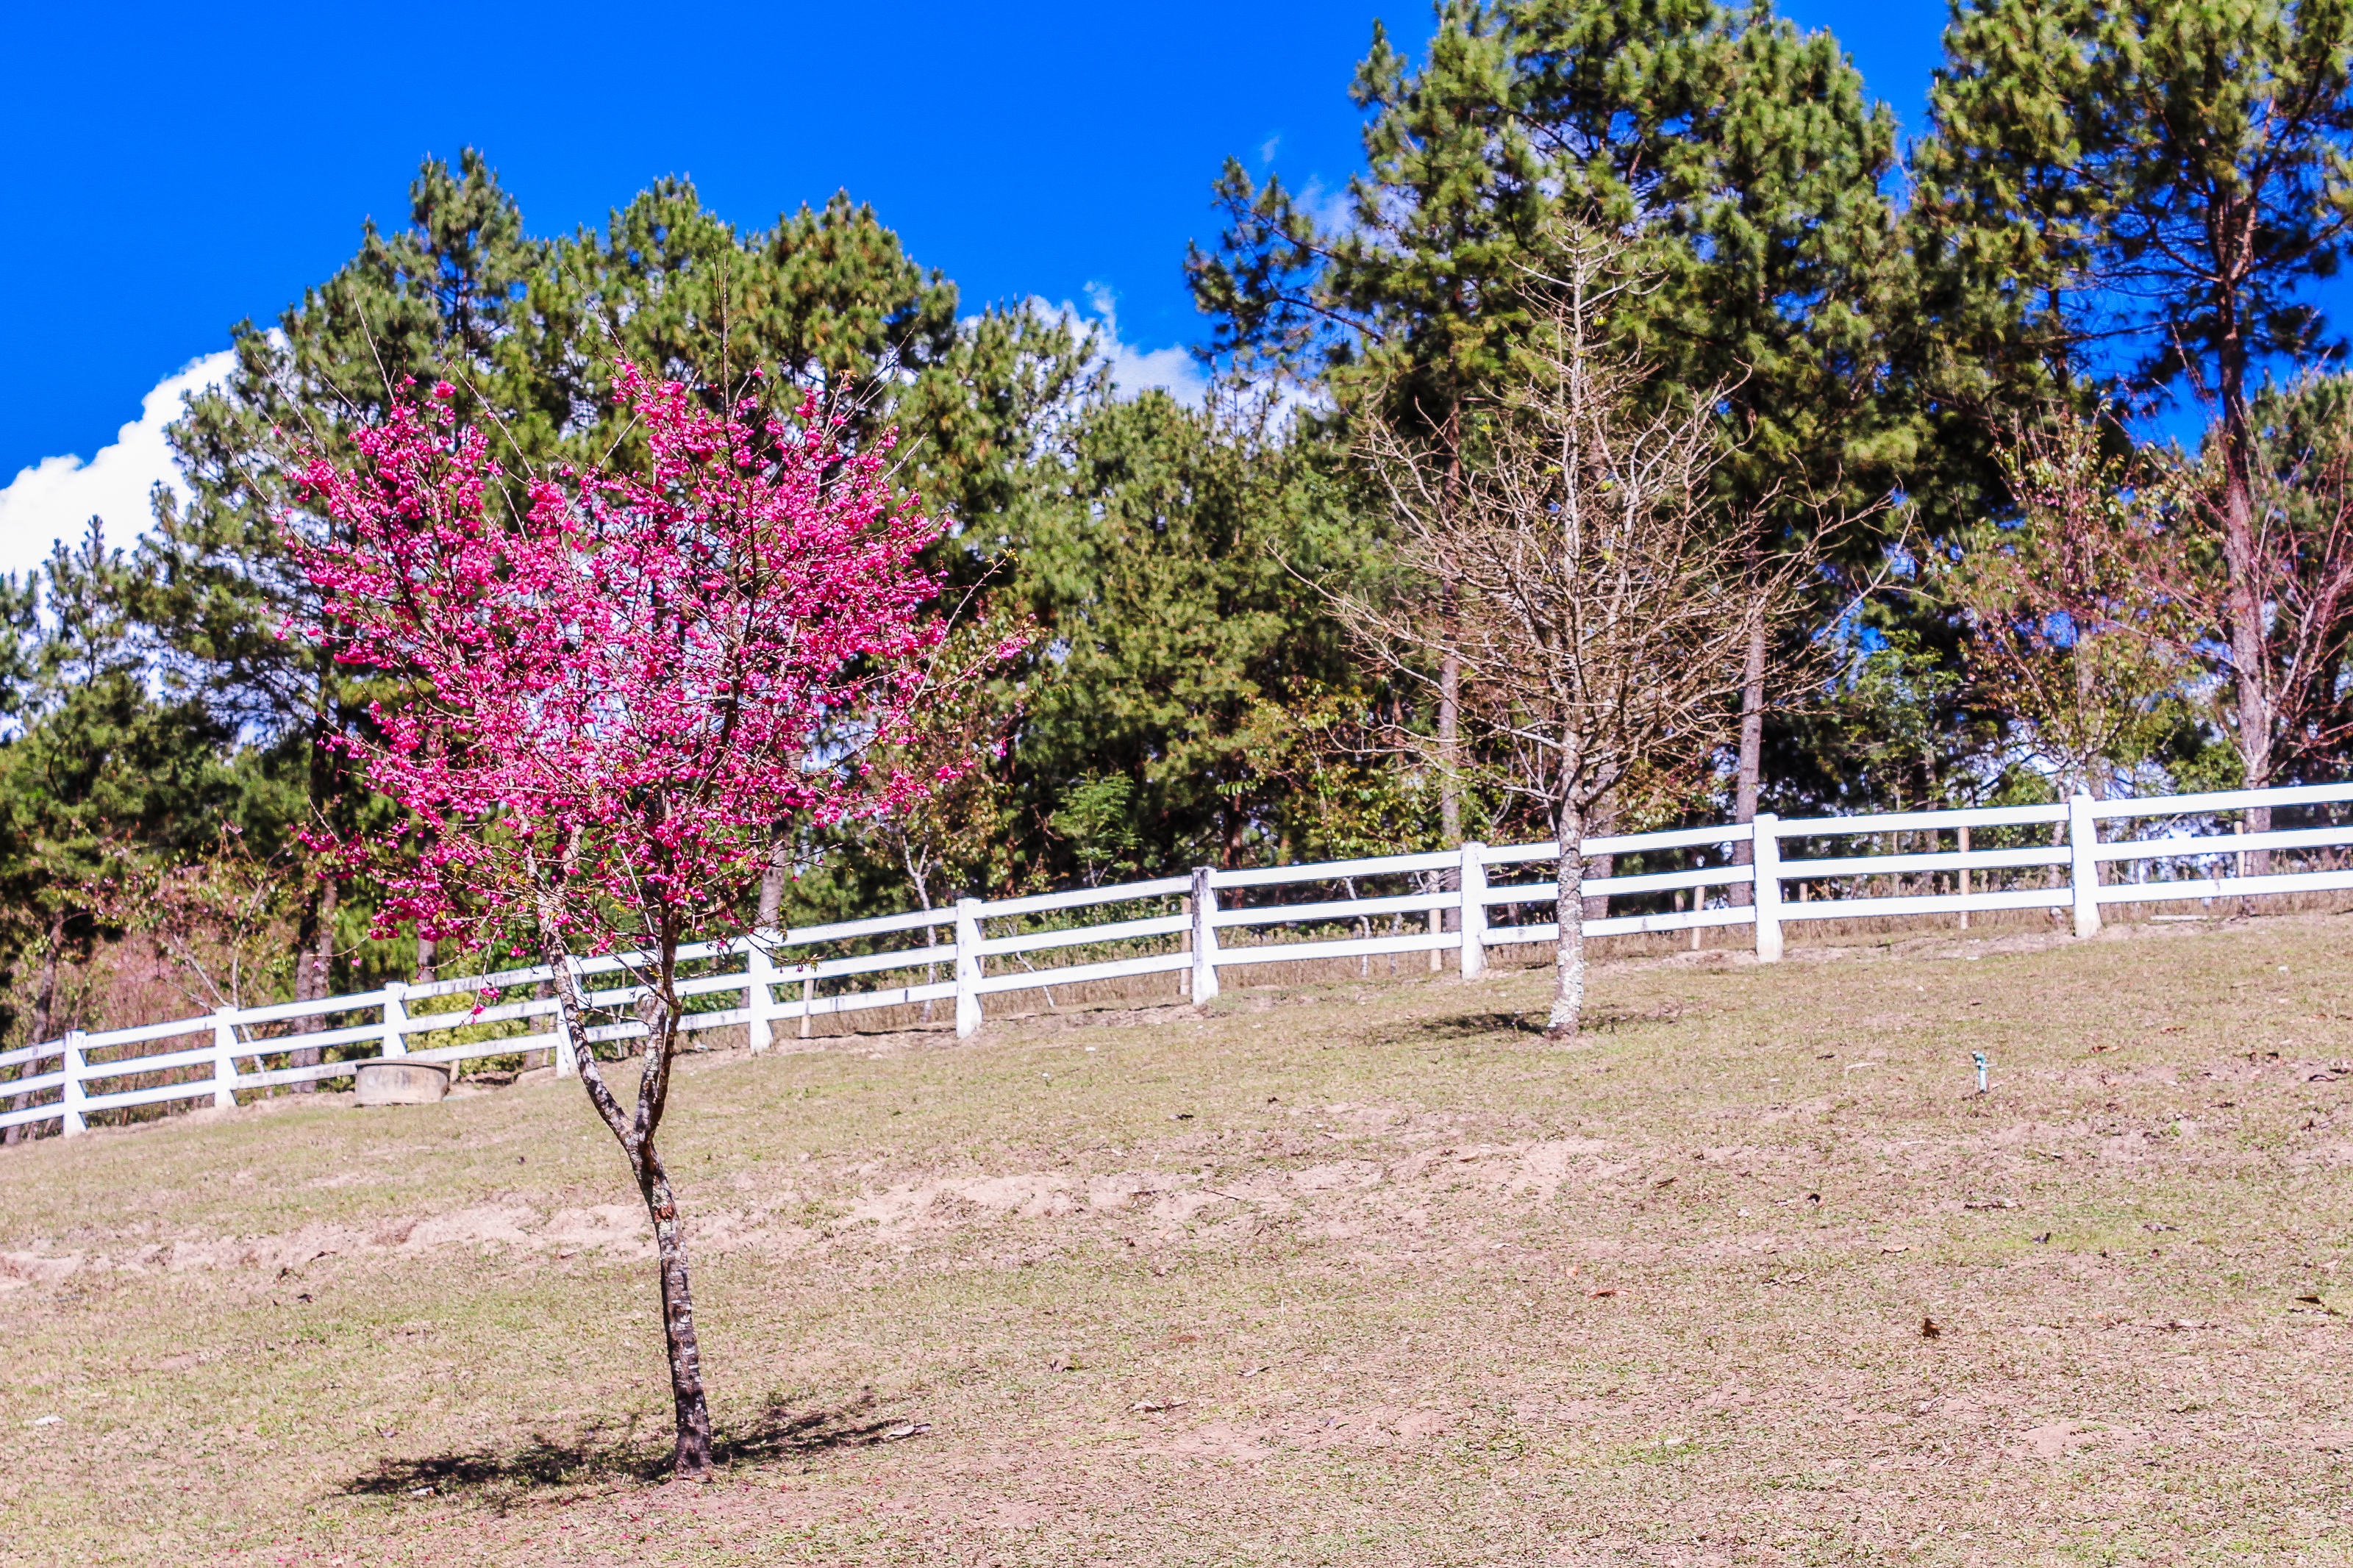
albizia, asian, background, big, botany, branch, bright, bush, canopy, collection, ecology, environment, evergreen, field, flowering, foliage, forest, fresh, green, growth, individual, isolated, jungle, large, leaf, monkeypod, natural, nature, object, old, organic, plant, rain, rainforest, saman, samanea, season, set, shade, spring, stem, summer, sunny, tall, thailand, tree, tropical, trunk, white, wood, woody plant, flower, landscape, pasture, sky, grass, fence, rural area, meadow, farm, split rail fence, red bud, autumn, wildflower